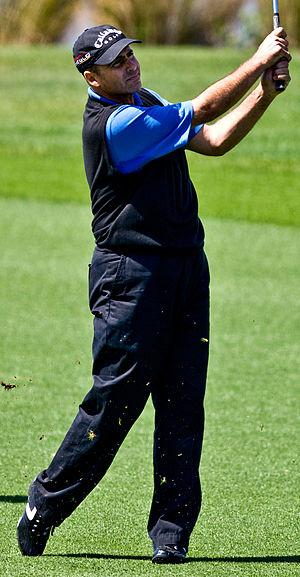
Rocco Anthony Mediate, né le 17 décembre 1962, est un golfeur américain. Né à Greensburg en Pennsylvanie, il a des origines italiennes. Il est devenu professionnel en 1985. Il a remporté six victoires sur le PGA Tour. Il est principalement connu pour sa deuxième place à l'US Open 2008, après un play-off contre Tiger Woods sur le parcours de Torrey Pines. Il a remporté le Senior PGA Championship en 2016, un des tournois majeurs du circuit senior.